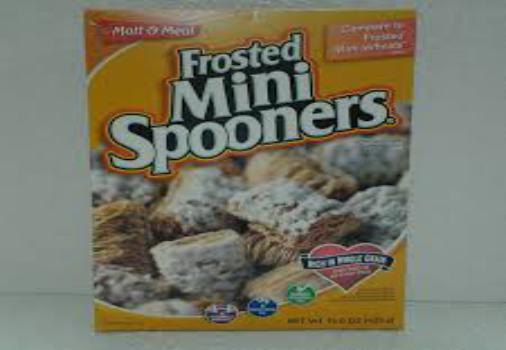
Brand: Frosted Mini Spooners
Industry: Food